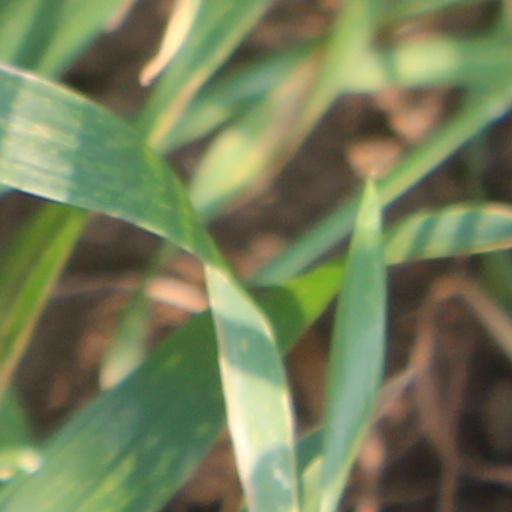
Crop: wheat